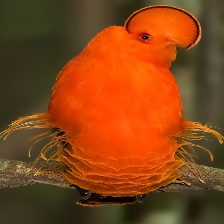
Species: COCK OF THE  ROCK
Scientific name: RUPICOLA